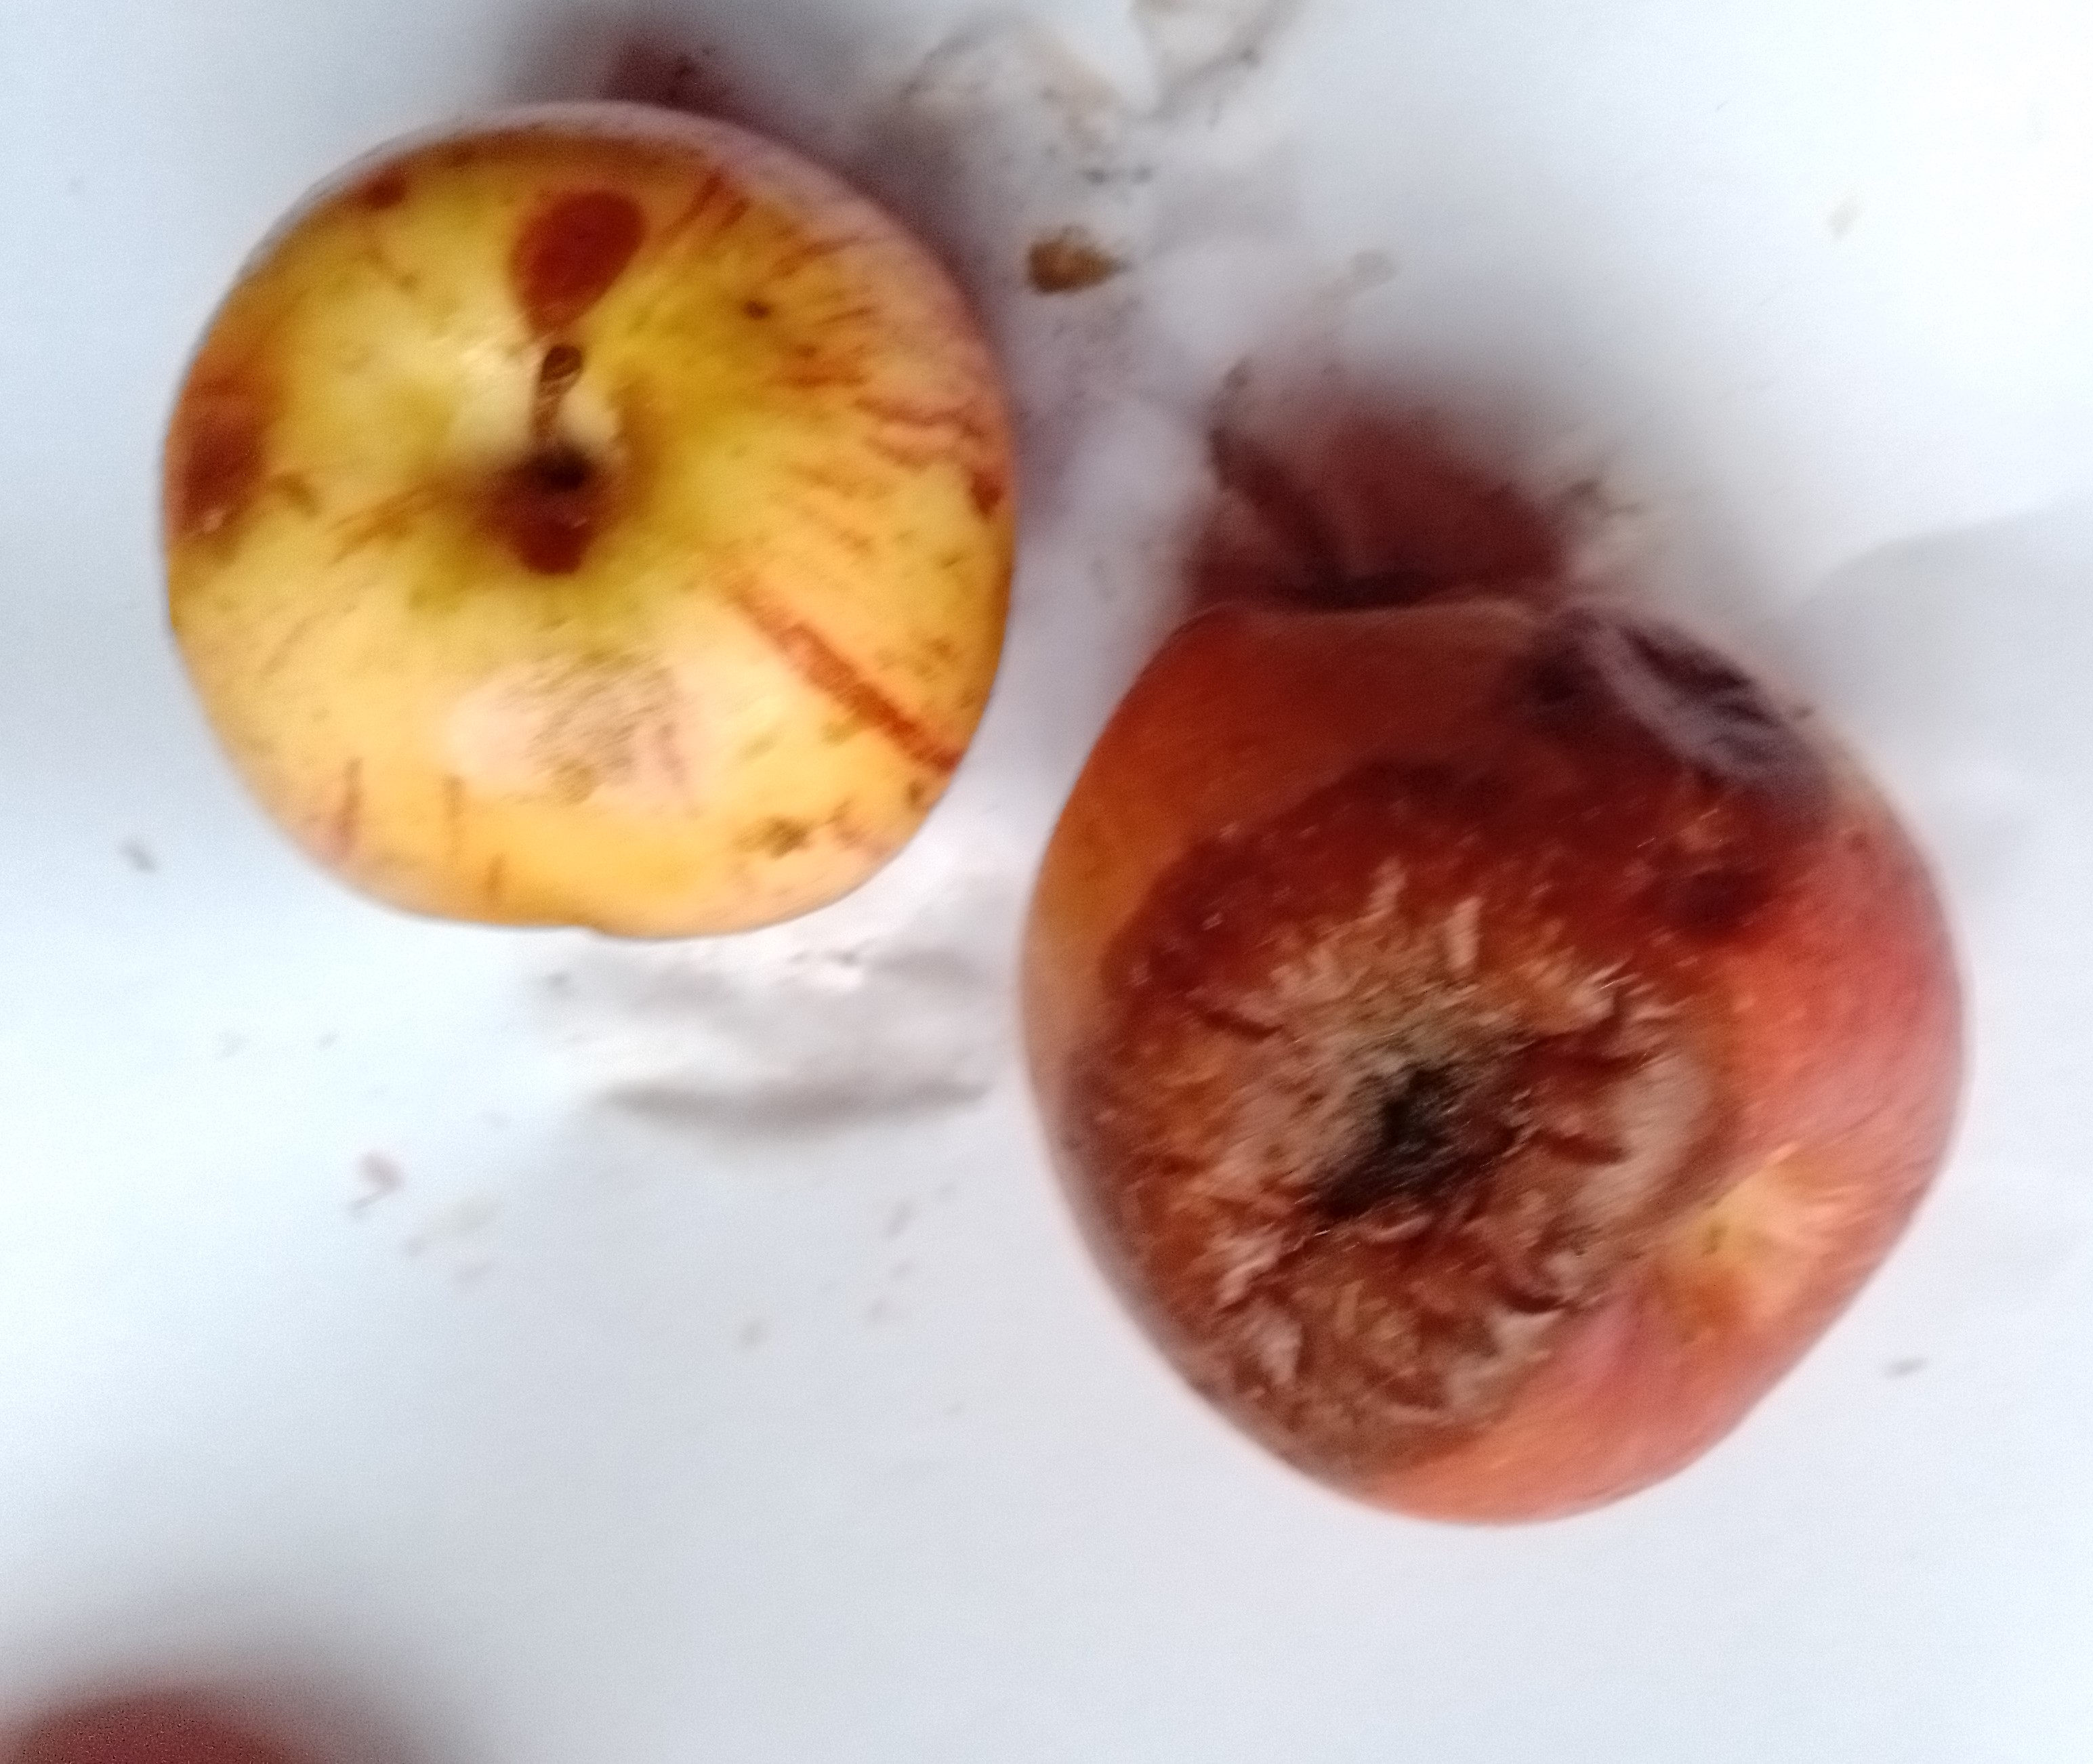
Fruit: apple
Condition: rotten